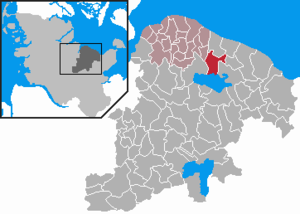
Köhn
Kort
Köhn er en by og kommune i det nordlige Tyskland, beliggende i Amt Probstei i den nordlige del af Kreis Plön. Kreis Plön ligger i den østlige/centrale del af delstaten Slesvig-Holsten.